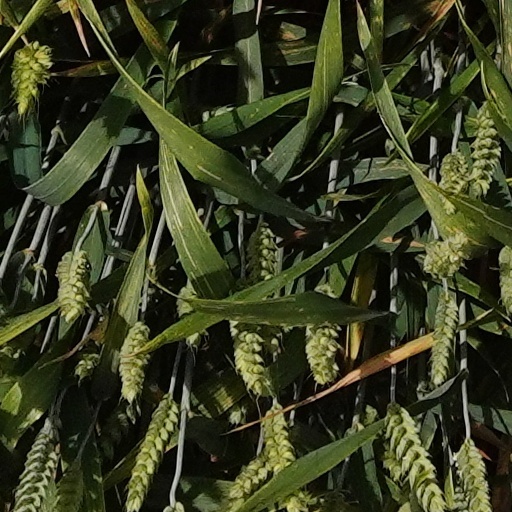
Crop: wheat